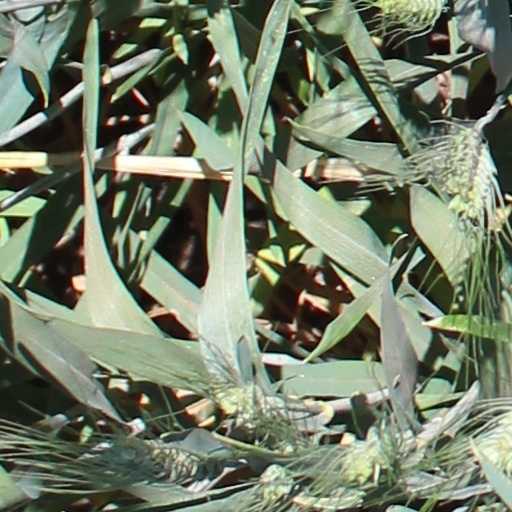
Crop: wheat